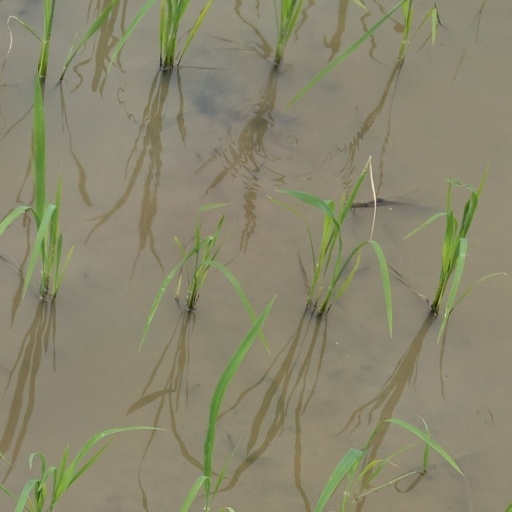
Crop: rice